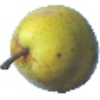
Label: Pear Monster 1